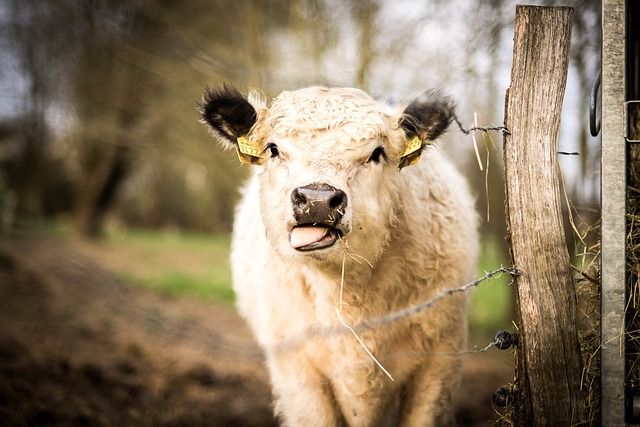
Label: pecora